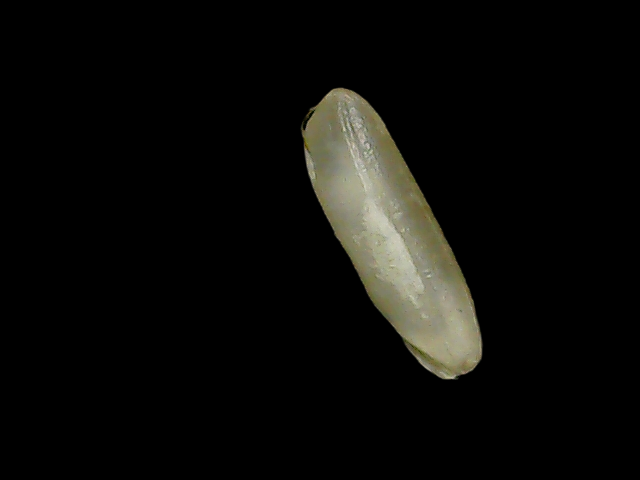
Rice variety: Binadhan19